Istanbul Pride

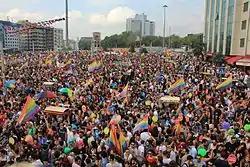
Istanbul LGBT pride parade in 2011, İstiklal Avenue, Istanbul.

The event first took place in 2003 and now occurs each year on either the last Sunday of June or the first Sunday of July, to mark the end of Istanbul pride week. About 30 people took part in the first Gay Pride Istanbul. The numbers have increased exponentially each year, reaching roughly 5,000 people by 2010. The 2011 gathering attracted over 10,000 people, therefore making Gay Pride Istanbul the biggest march of its kind in the Muslim majority countries. The 2012 pride march, which took place on 1 July, attracted between 10,000 and 30,000 people.